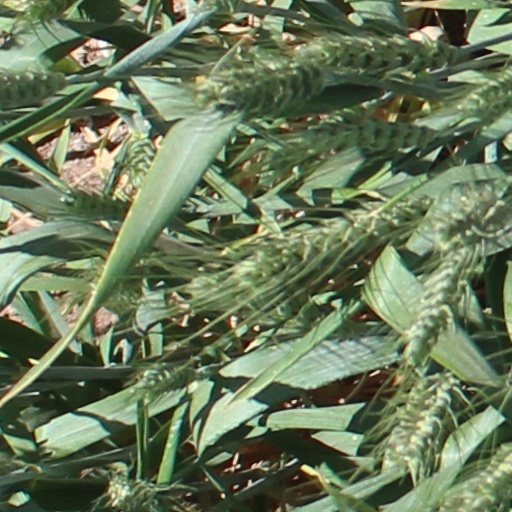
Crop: wheat